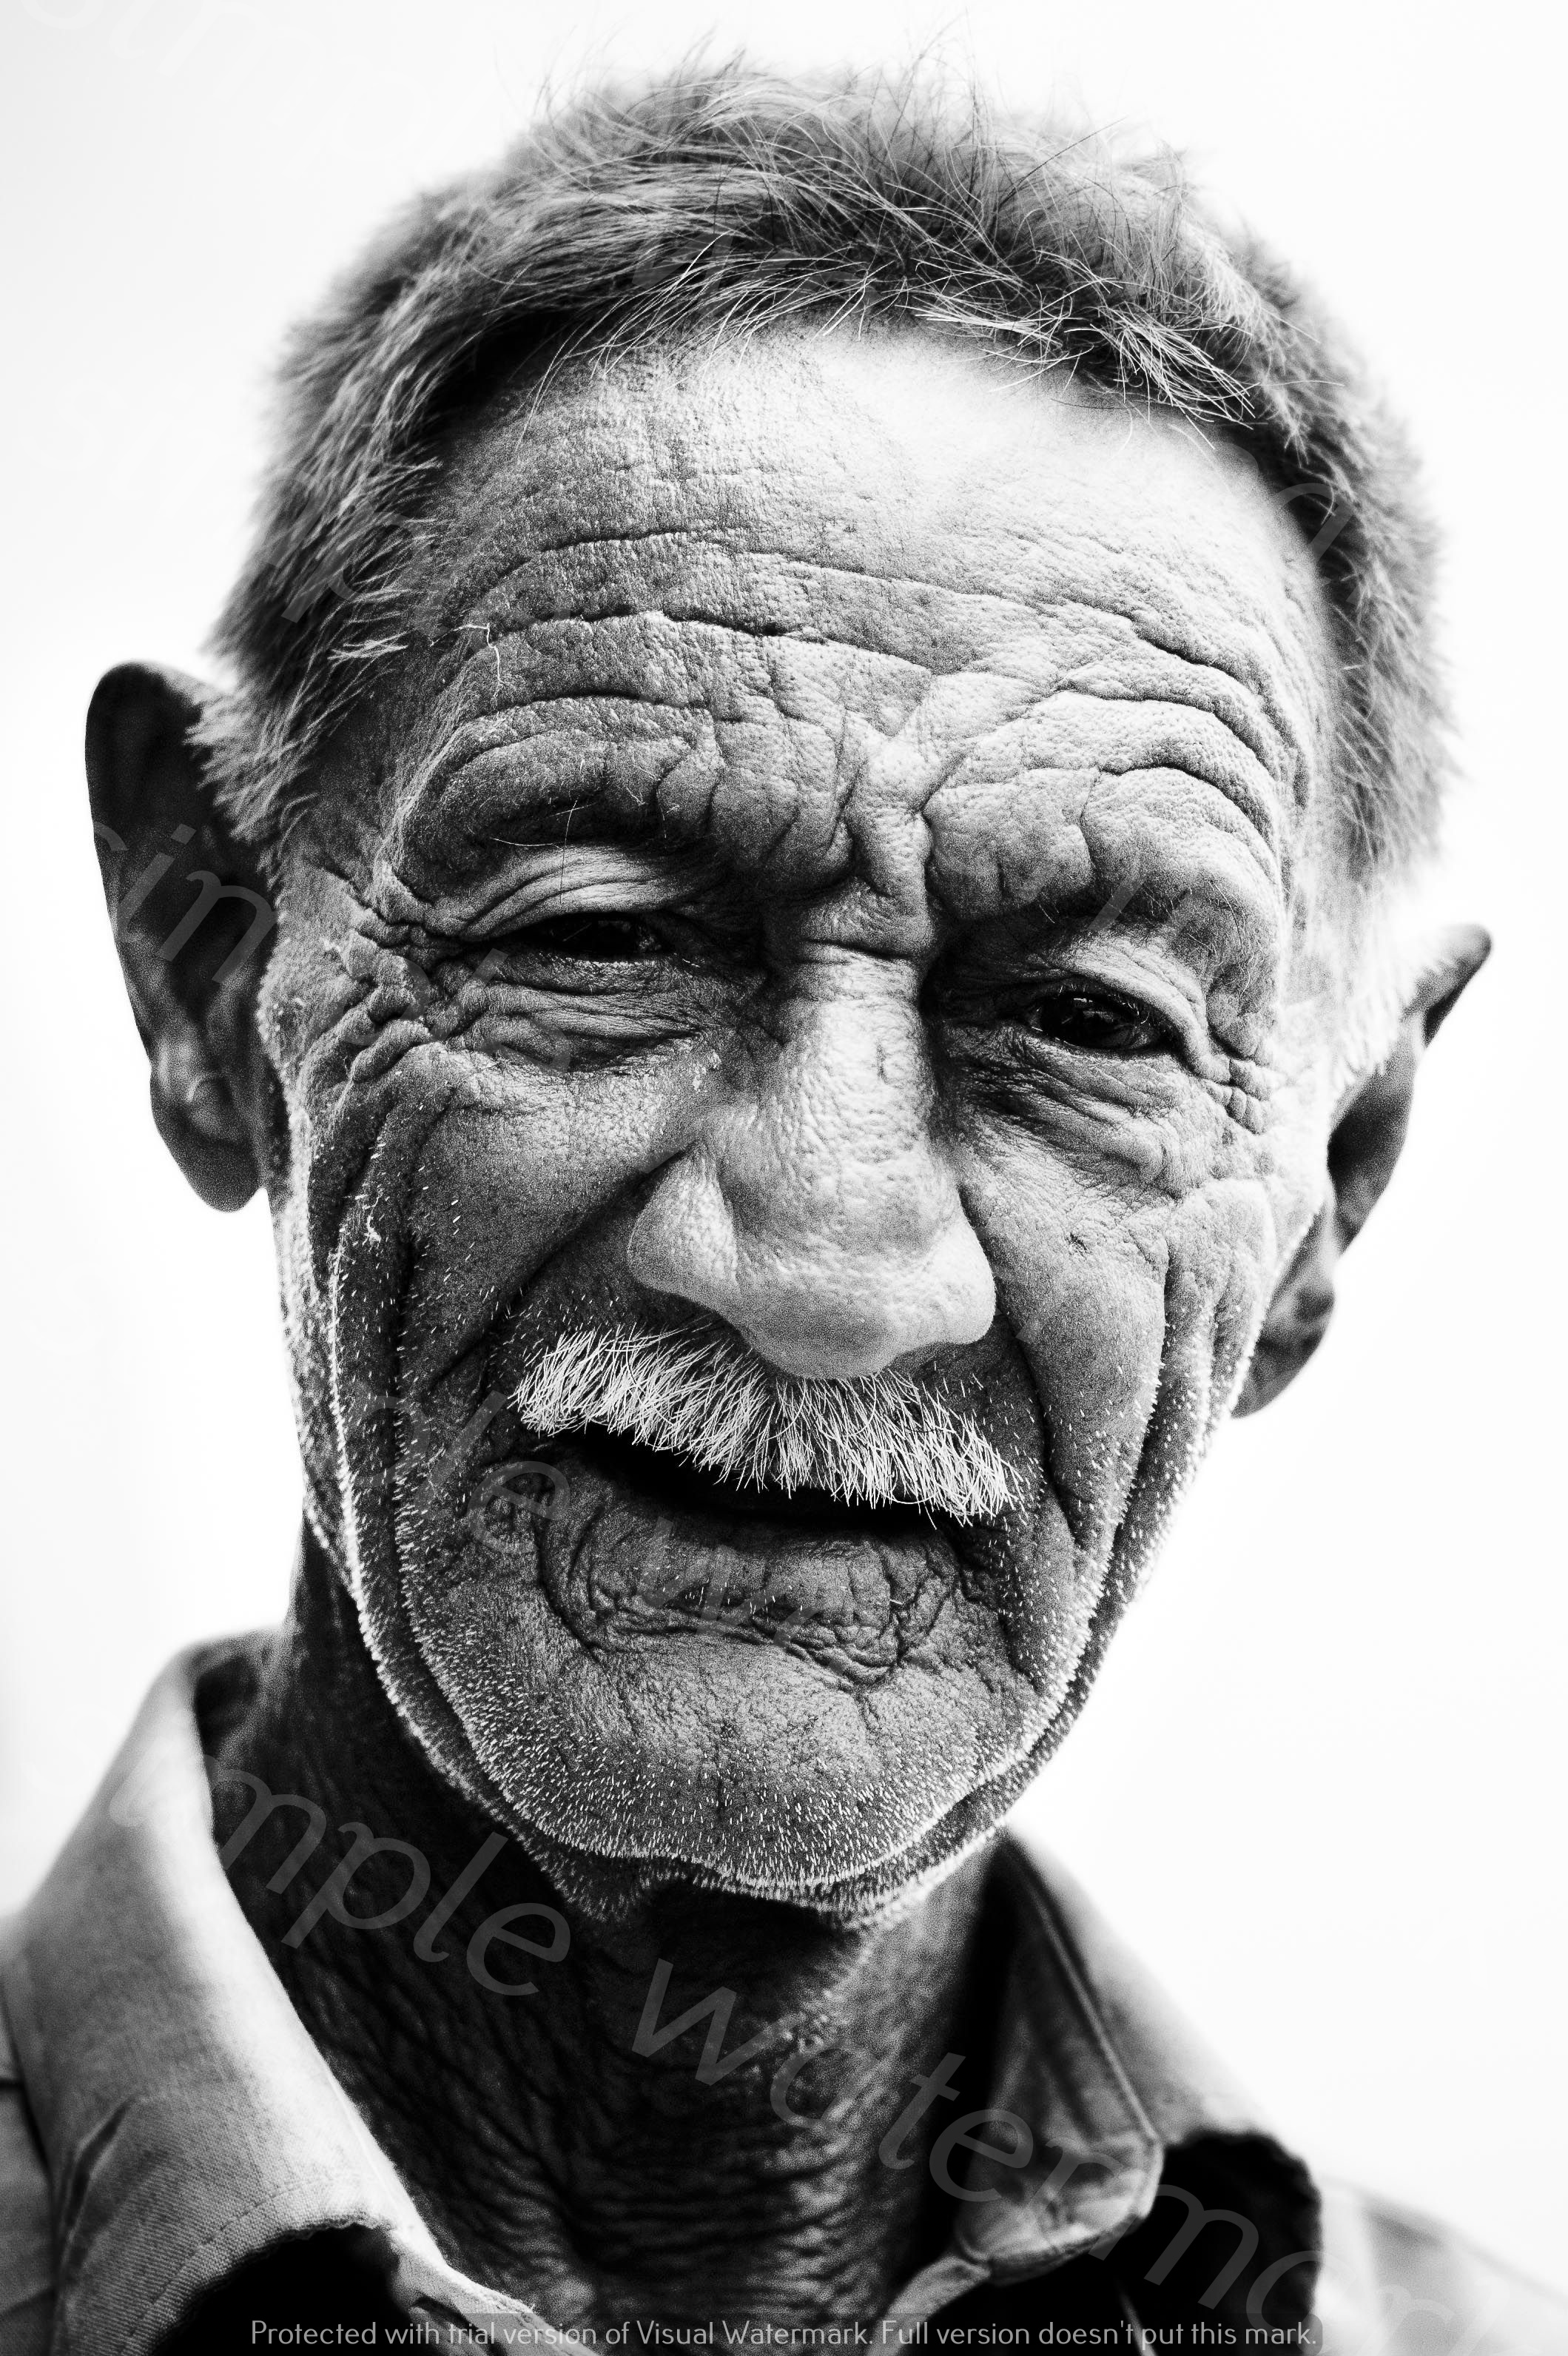
Label: Watermark